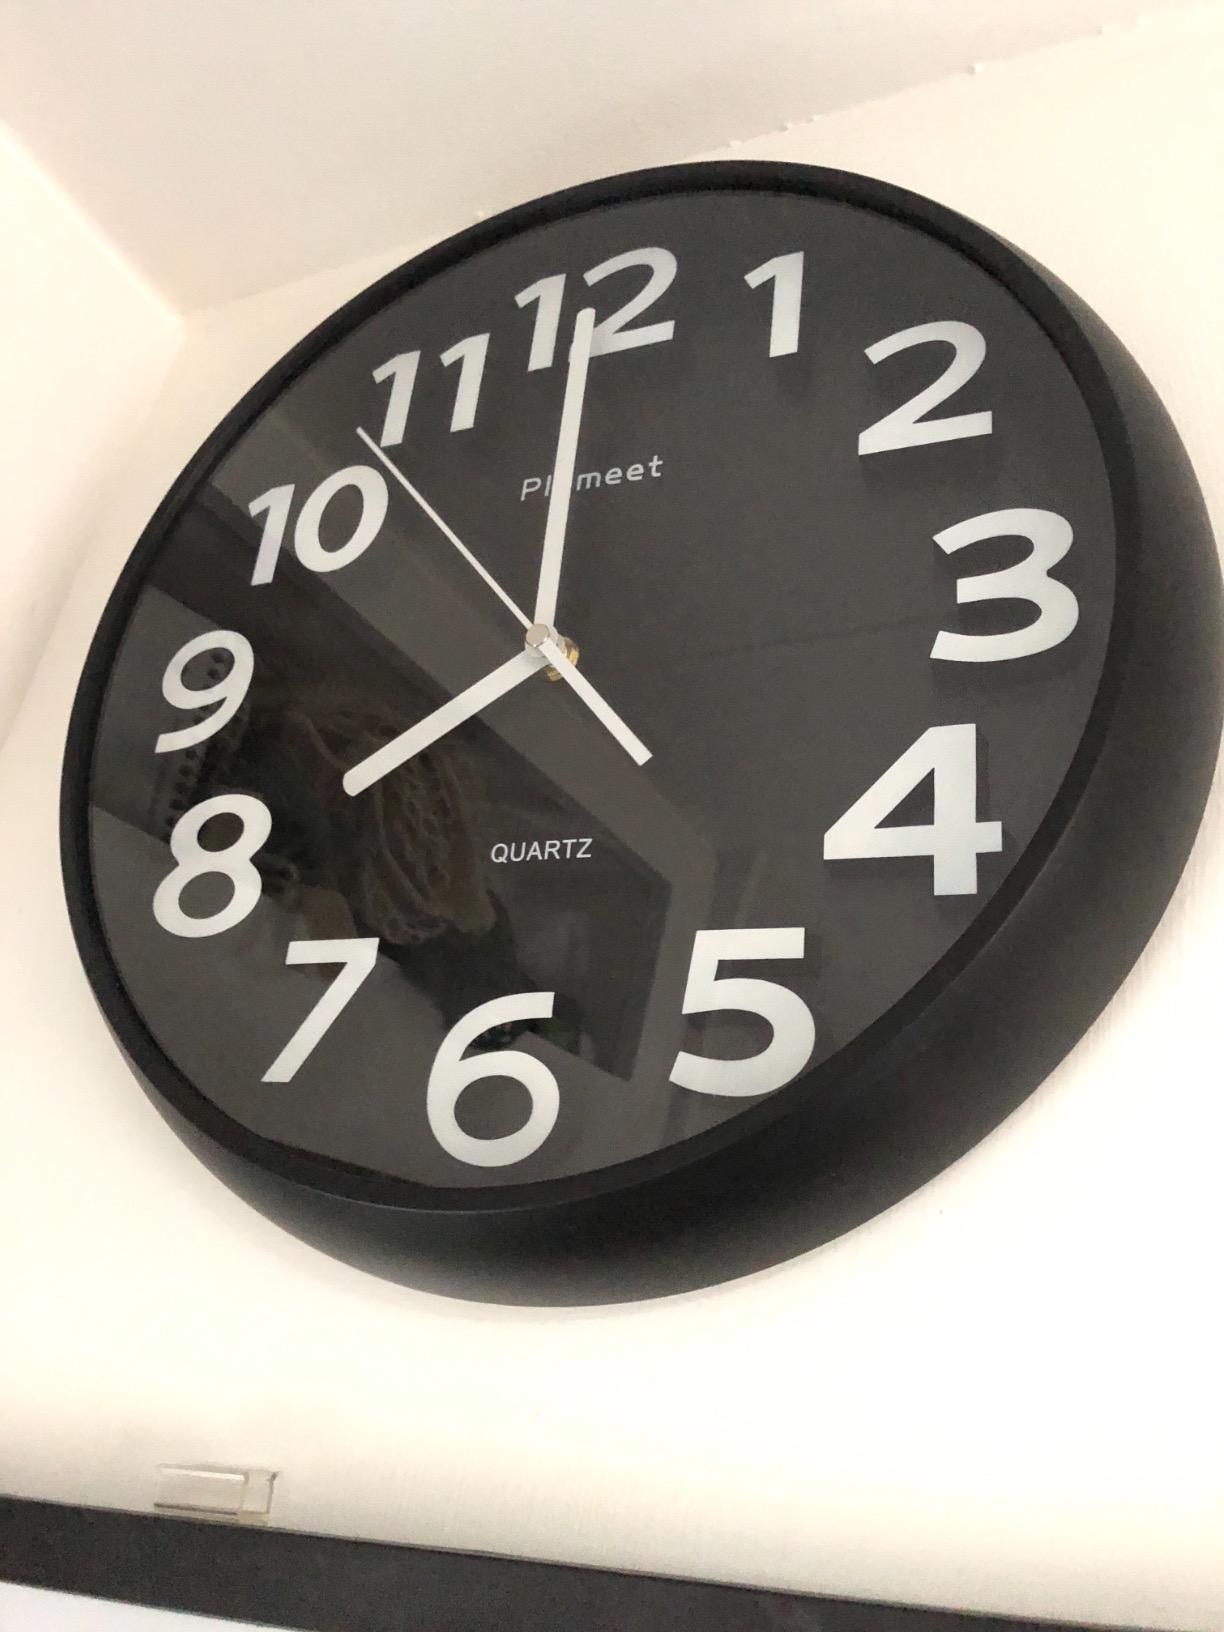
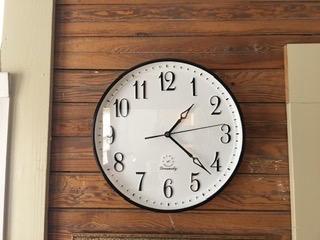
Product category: clock
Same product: no